History of Singapore Airlines

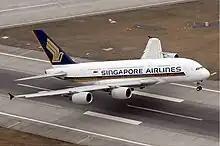
Singapore Airlines Airbus A380 taking off at Zurich Airport in March 2011.

On 29 September 2000, SIA announced an order for up to 25 Airbus A3XX (as the A380 was known at the time). The US$8.6 billion order comprised a firm order of 10 aircraft, with options on another 15 airframes. The order was confirmed by Singapore Airlines on 12 July 2001. In January 2005, the airline unveiled the slogan "First to Fly the A380 – Experience the Difference in 2006", to promote itself as the first airline to take delivery of the A380-800, which was expected to take place in the second quarter of 2006. In June 2005, Airbus confirmed that due to unforeseen technical problems, initial deliveries of the Airbus A380 would be delayed by up to six months, with the first delivery now slated for November 2006. The announcement was met with fury by SIA's chief executive officer, Chew Choon Seng, who threatened to sue Airbus, saying: "Airbus took some time to acknowledge the delay in the timetable for the A380's entry into service...I would have expected more sincerity."